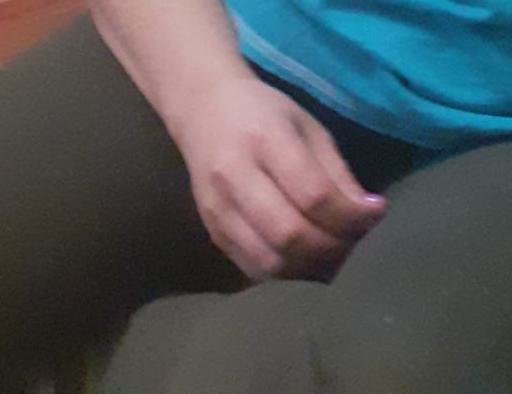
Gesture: no_gesture